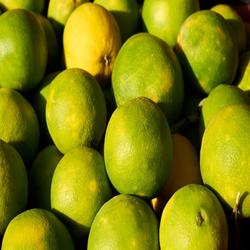
Label: Lemon